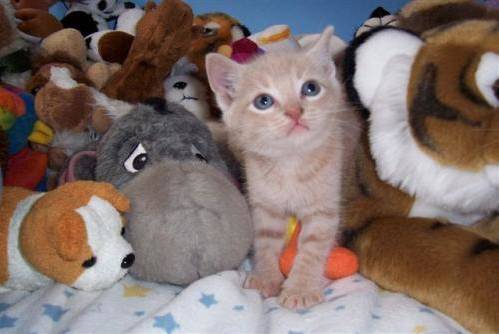
Label: cat